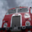
Label: truck